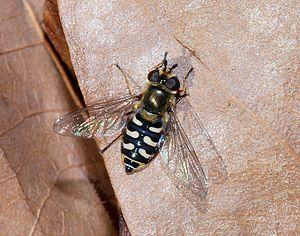
Muscomorpha est un infra-ordre de diptères du sous-ordre des Brachycera.
Les Syrphoidea sont une super-famille d'insectes diptères brachycères muscomorphes considérée comme non valide par le Système d'information taxonomique intégré.